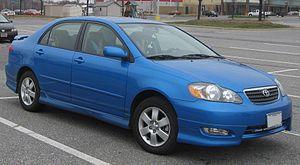
La Toyota Corolla, lancée en 2000, est la 9° génération du modèle Corolla. Elle est déclinée en version 3, 4, et 5 portes, en version break, ainsi que dans une version monospace appelée Corolla Verso. Il s'agissait de l'une des voitures les plus vendues dans le monde. Sa gamme de motorisations essence allait, en Europe, du 1,4 l VVT-I de 100 ch au 1,8 l VVTL-i de 192 ch sur la version TS, et en diesel du 1,4 l D4D de 90 ch au 2,0 l D4D de 115 ch.